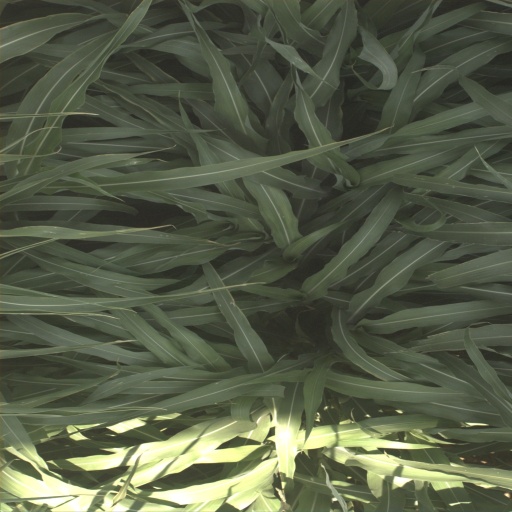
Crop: sorghum